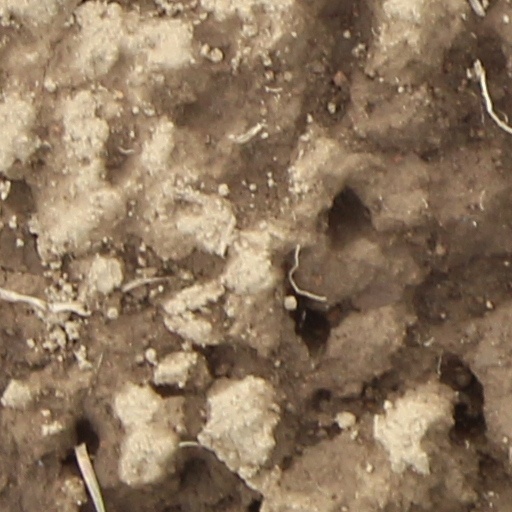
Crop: wheat